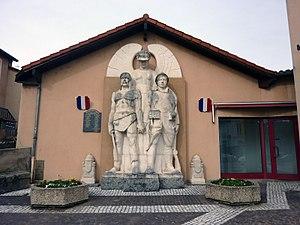
Le monuments aux morts et aux combattants de Boën-sur-Lignon représente un groupe composé de la France victorieuse, d'un Gaulois et d'un poilu.
Joanny Durand est un sculpteur, graveur et écrivain français, né le 23 juillet 1886 à Boën-sur-Lignon et mort le 10 octobre 1955 à Sainte-Agathe-la-Bouteresse. Il a réalisé de nombreux monuments aux morts dans le département de la Loire. Ses sculptures et ses gravures sont marquées par le style Art déco et le réalisme des années 1930.